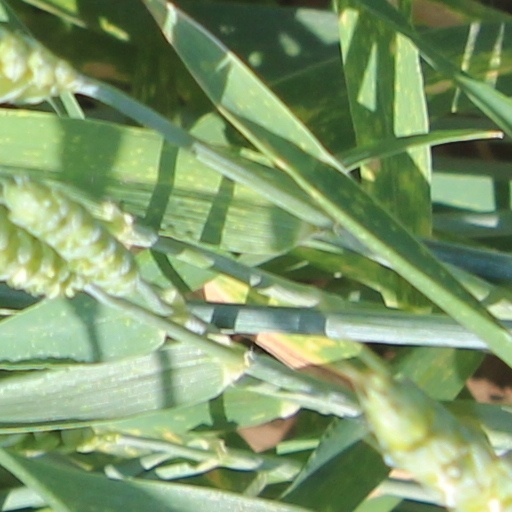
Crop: wheat